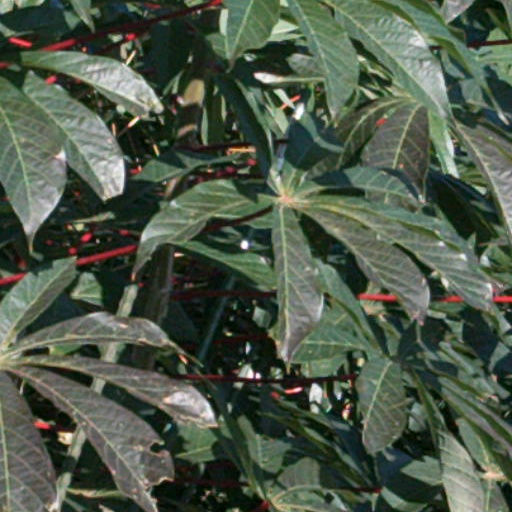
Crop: cassava